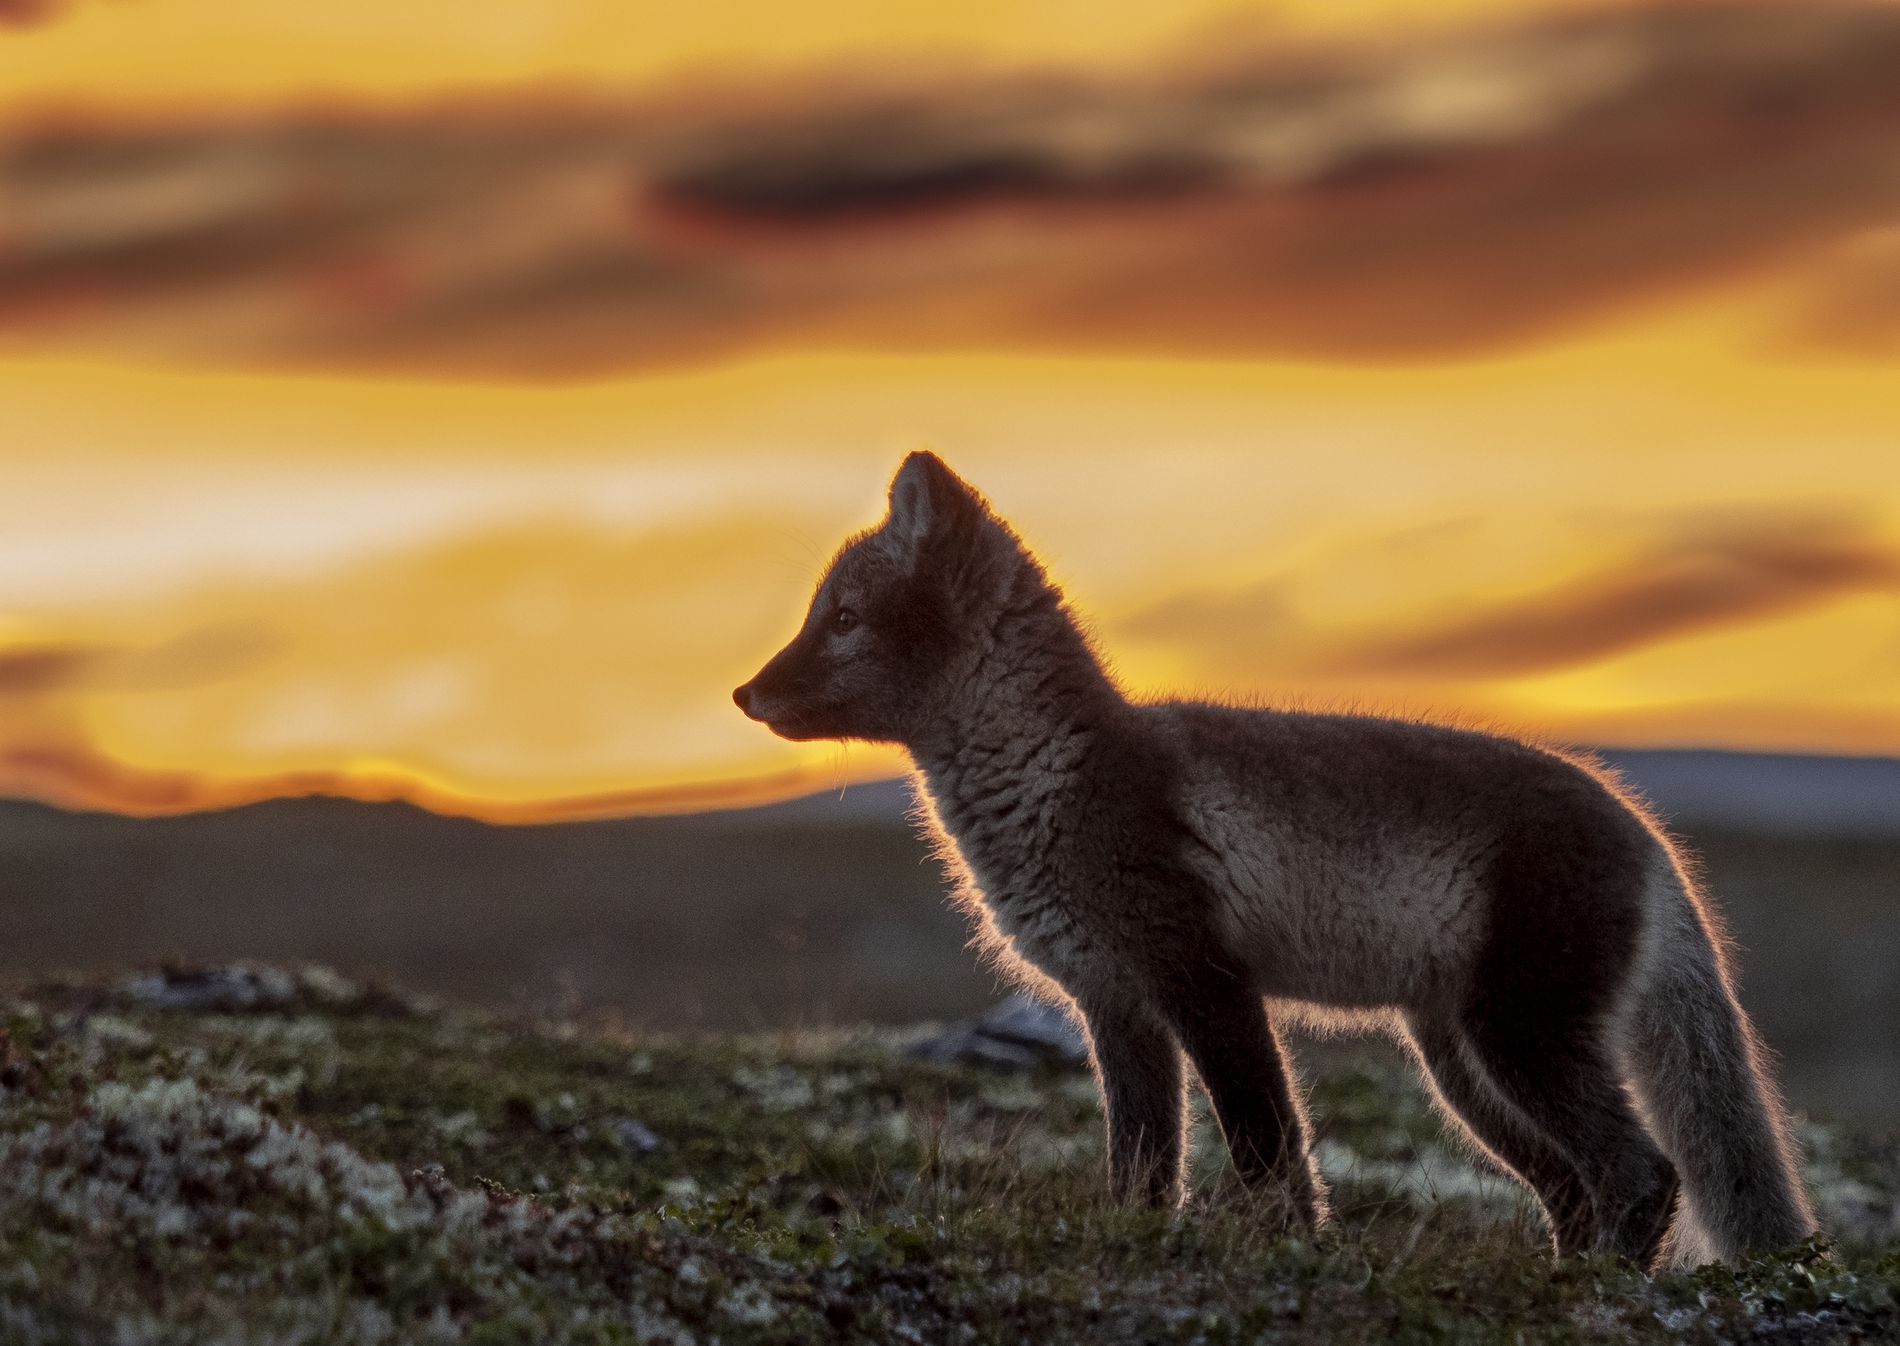
Fox in the Sunset
The picture shows a fox with gray and brown fur. The fox is standing on the ground. The background is blurry sky.
his is a medium shot showing a fox. The setting is outdoor. The atmosphere feels peaceful and wild. The colors are mostly the orange and yellow of the sunset, the gray and brown of the fox and the ground. The lighting is soft.
Labels: Animal, Canine, Fox, Kit Fox, Mammal, Wildlife, Kangaroo, Grey Fox, Red Fox, Arctic Fox, Nature, Outdoors, Sky, Grass, Ground
Camera: OLYMPUS CORPORATION E-M1MarkIII
Lens: OLYMPUS M.40-150mm F2.8
Aperture: F2.8
Exposure: 1/250 sec
ISO: 320
Focal length: 95.0 mm